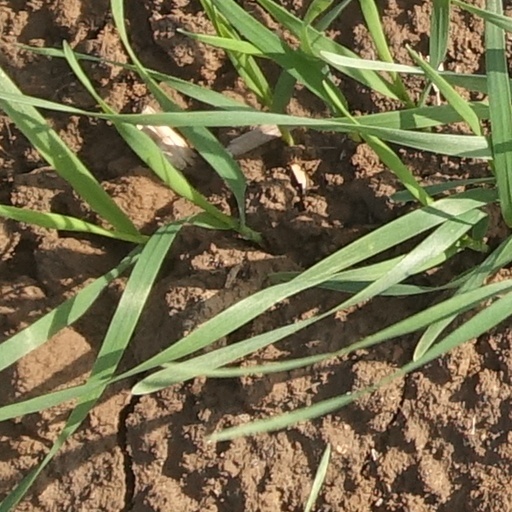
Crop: wheat